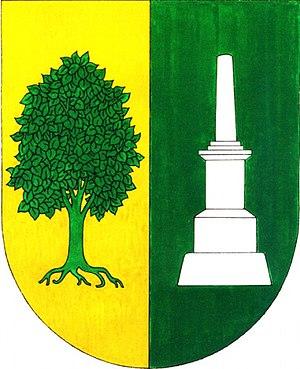
Mileč est une commune du district de Plzeň-Sud, dans la région de Plzeň, en République tchèque. Sa population s'élevait à 381 habitants en 2018.